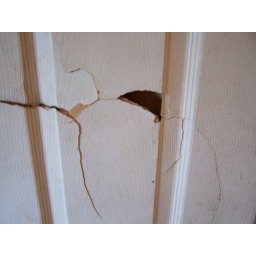
Early July shenanigans 013 Hole in bathroom door